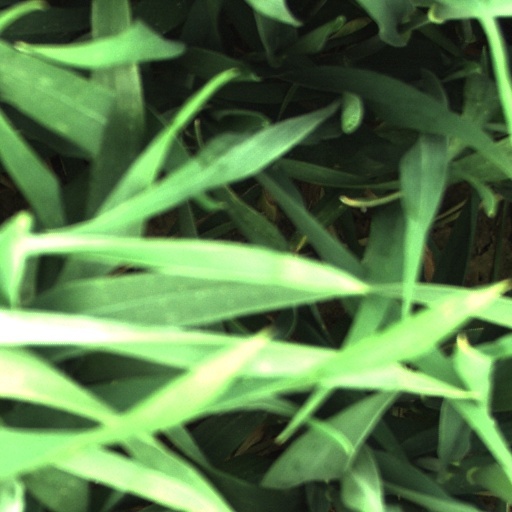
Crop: wheat